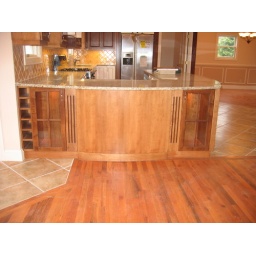
A view of the Kitchen standing in the Great Room. Notice the neat, lighted, glass cabinet display area's